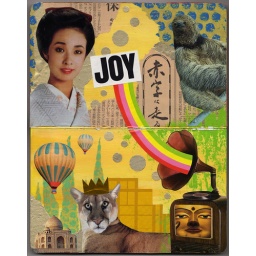
collage in rainbow altered board book - yellow spread